Dacia 1310

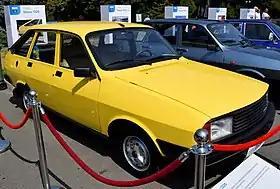
Dacia 1320 (hatchback; 1987–1990)

In 1987, the "Dacia 1320" was launched, a hatchback inspired by the locally assembled Dacia 2000 and derived from the 1310 model. It was equipped with either a 1300 cc or a 1400 cc engine and a manual gearbox with 4 or 5 gears. The grille was completely redesigned, with the double round headlights being replaced with single rectangular headlights. The 1320 received a much improved dashboard that was later used in the third generation Dacia 1310. The exterior door handles were also replaced by flush fitting ones, and the interior handles were redesigned - the door now opening by pulling the door handle inwards, as in most modern cars. Each door could be locked and unlocked from the inside, from the buttons located just below the opening handles. The 1320 kept the 1310's taillights, and unlike the later 1325 it did not get a rear windshield wiper.